Rhodochrosite

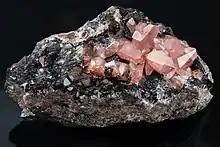

Rhodochrosite is a manganese carbonate mineral with chemical composition MnCO. In its pure form (rare), it is typically a rose-red colour, but it can also be shades of pink to pale brown. It streaks white, and its Mohs hardness varies between 3.5 and 4.5. Its specific gravity is between 3.45 and 3.6. The crystal system of rhodochrosite is trigonal, with a structure and cleavage in the carbonate rhombohedral system. The carbonate ions are arranged in a triangular planar configuration, and the manganese ions (Mn) are surrounded by six oxygen ions in an octahedral arrangement. The MnO octahedra and CO triangles are linked together to form a three-dimensional structure. Crystal twinning is often present. It can be confused with the manganese silicate rhodonite, but is distinctly softer. Rhodochrosite is formed by the oxidation of manganese ore, and is found in South Africa, China, and the Americas. It is one of the national symbols of Argentina and the state of Colorado.